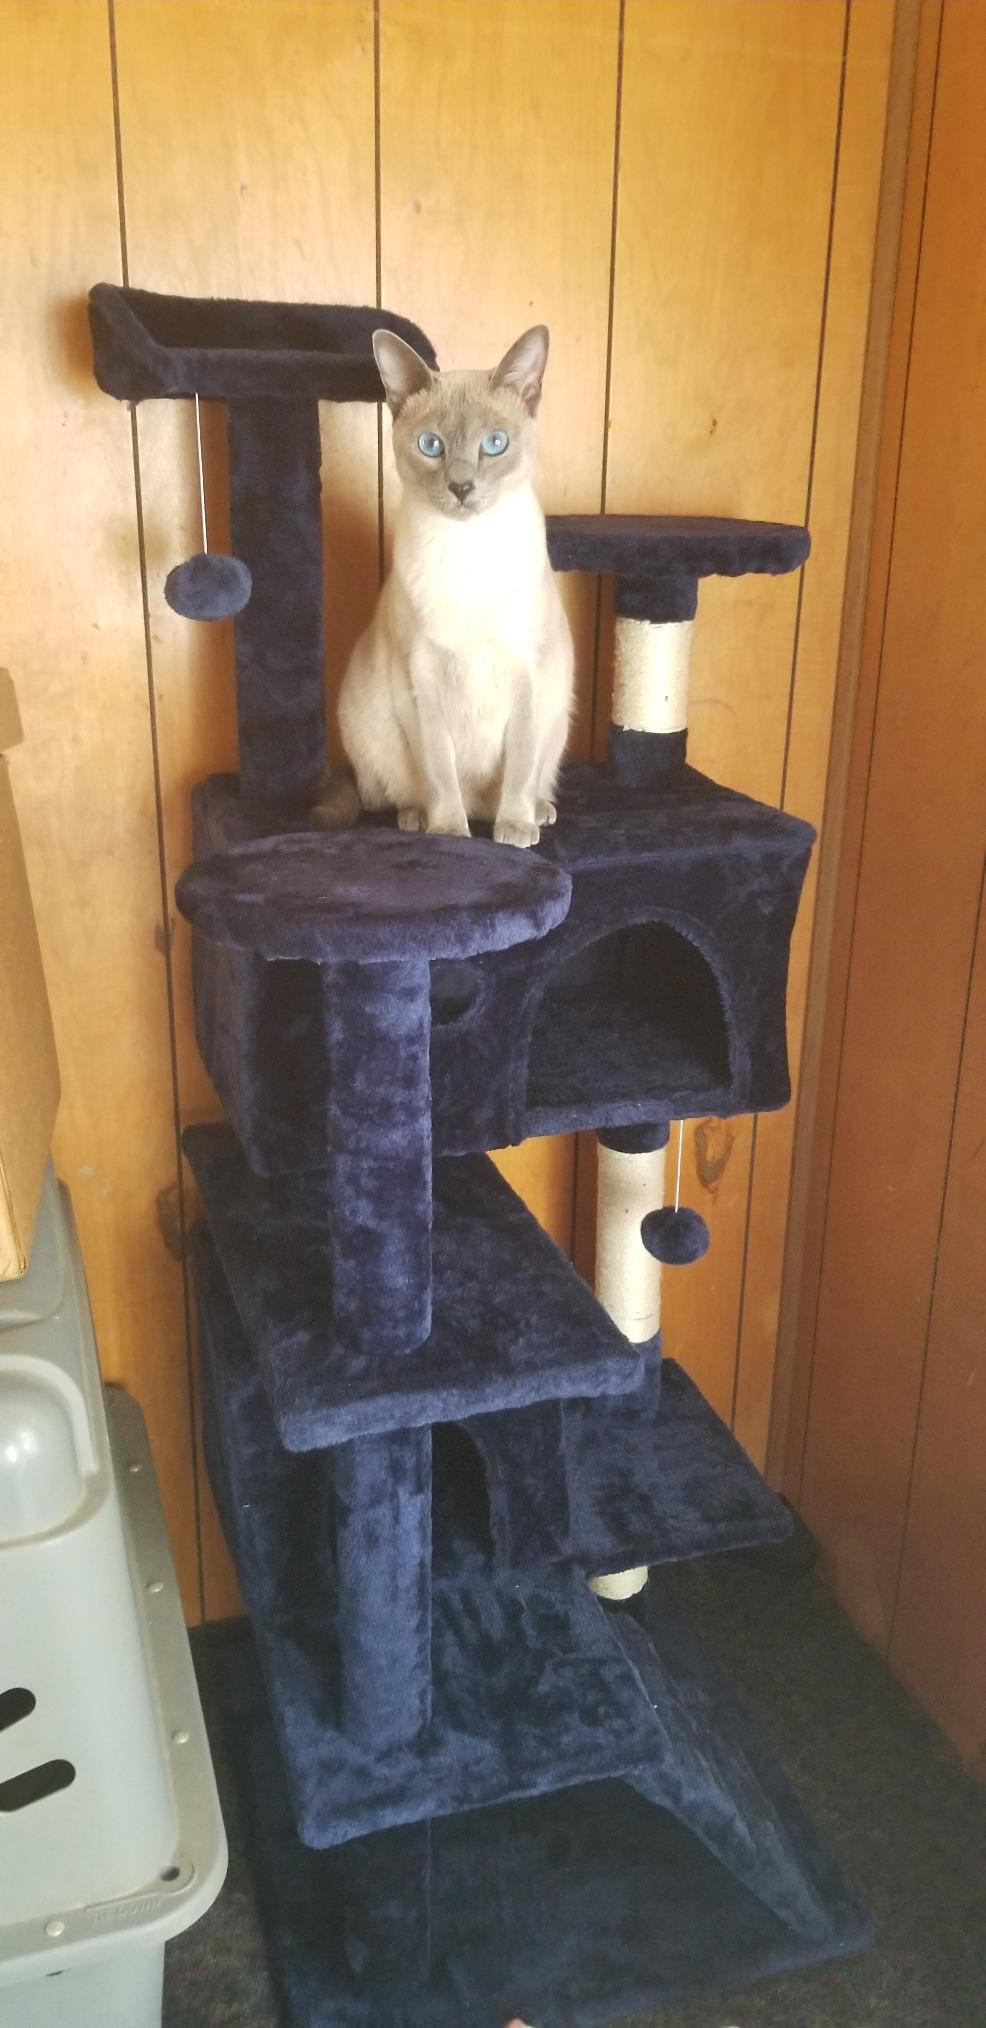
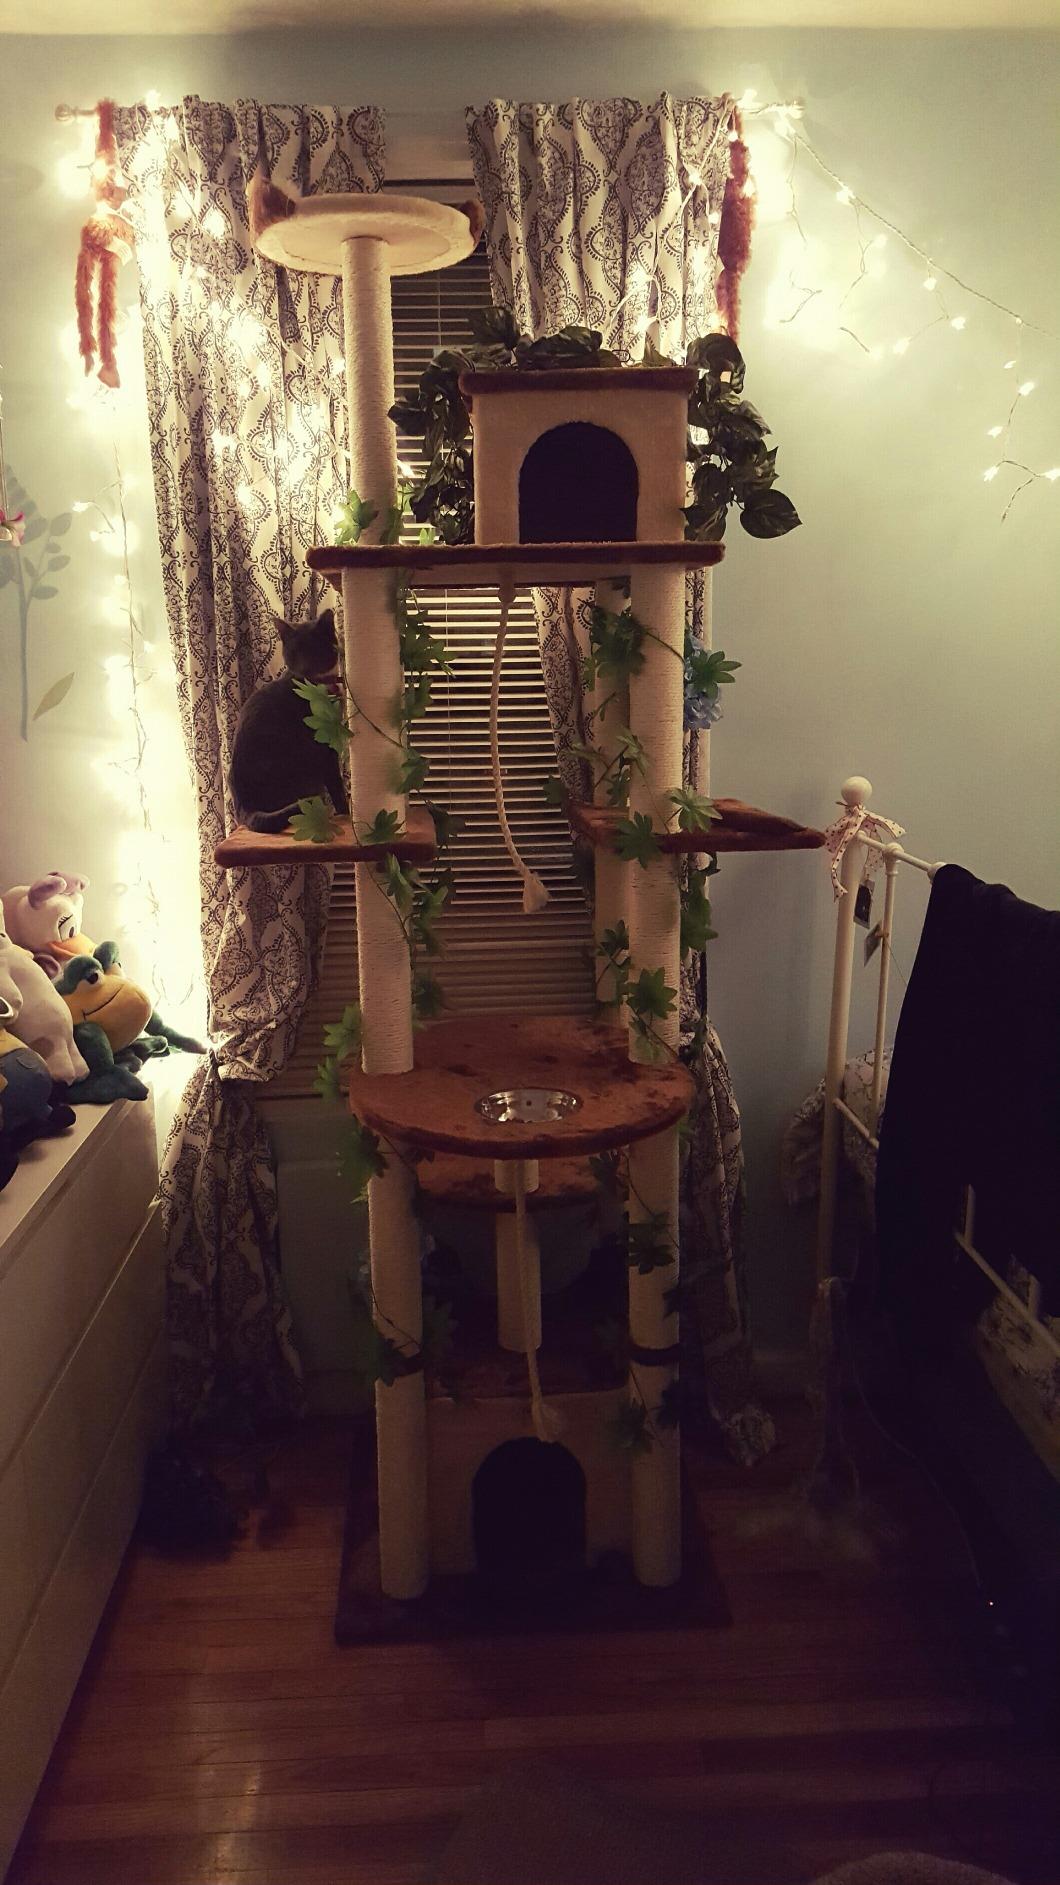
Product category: items_cat tree
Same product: no